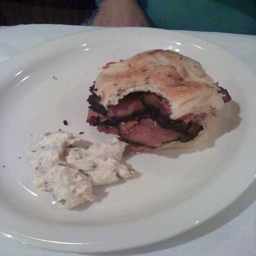
A half eaten plate of food is sitting on a table.
A food entree is served on top of a plate.
A picture of a half eaten sandwich and potato salad.
A white plate with a sandwich and potato salad.
A white plate with a sandwich and potatoes on it